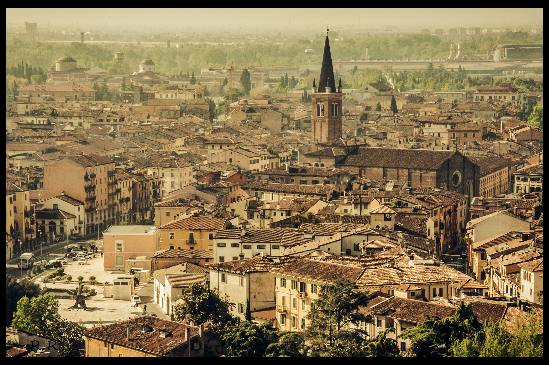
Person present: No